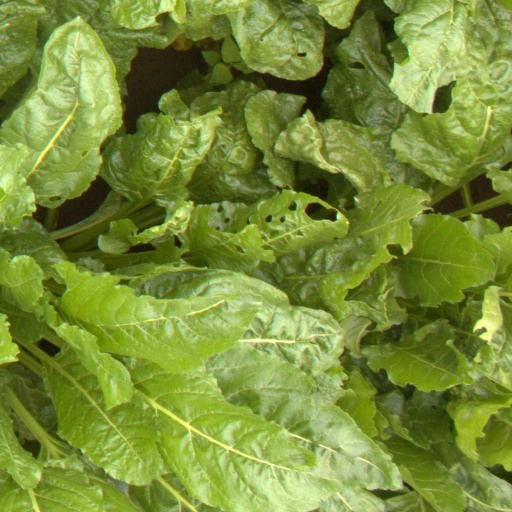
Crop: sugar beet